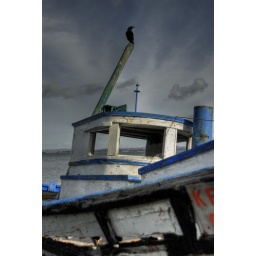
An old boat located in China Camp (Marin County) I thought the bird looked cool